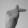
ASL letter: T